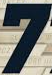
Number: 7